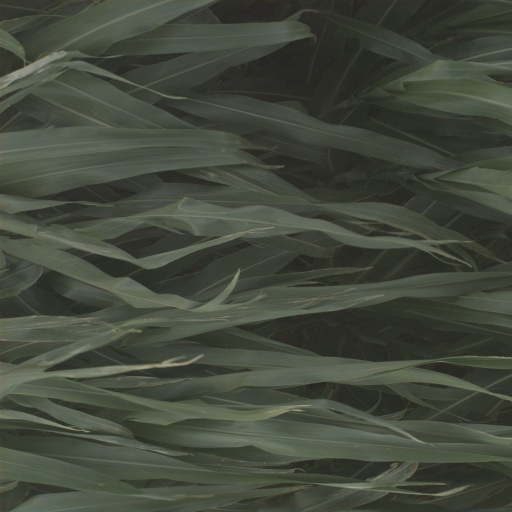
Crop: sorghum